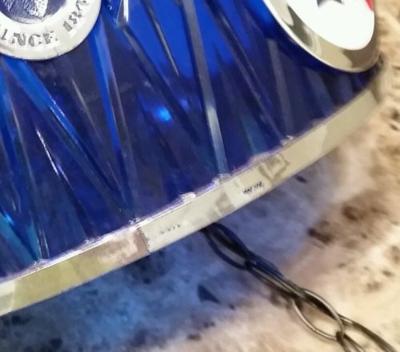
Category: table